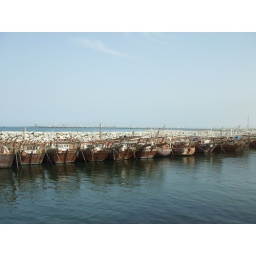
Boats outside the fish market in Fahaheel Kuwait. This is right behind Al-Kout Mall in Fahaheel.